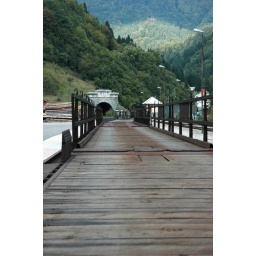
The car train that goes under the mountains.